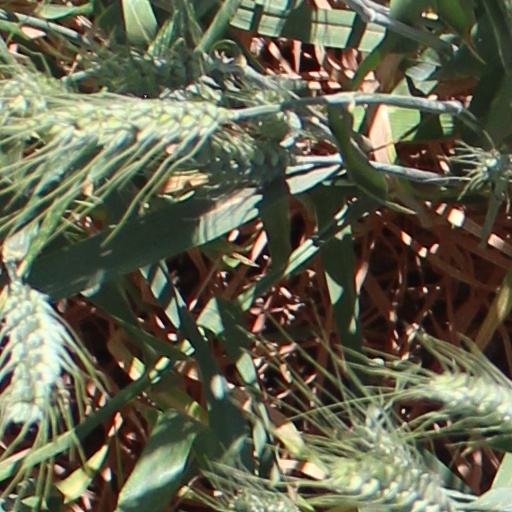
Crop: wheat